Kyoto Municipal Transportation Bureau

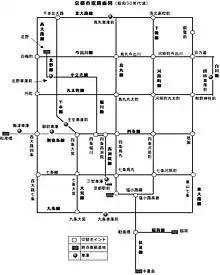
Map of the Kyoto City Tram network (circa 1955)

Between 1932 and 1969, the bureau also operated the Umezu Line, a trolley bus service connecting Shijō Ōmiya (Hankyu Ōmiya Station) and Matsuobashi.